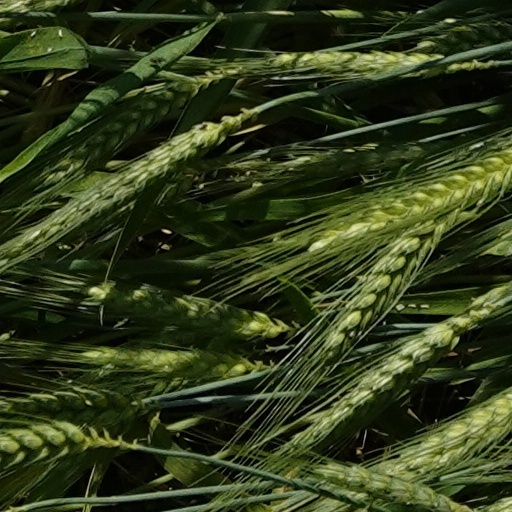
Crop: wheat